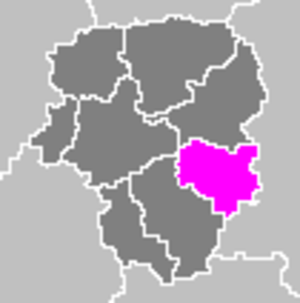
La carte de l'arrondissement d'Ussel (Corrèze)